Interstate 95 in Massachusetts

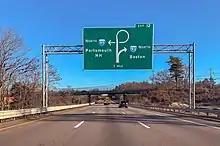
To continue on I-95 northbound, motorists must make a sharp clockwise curve at exit 26 (old exit 12) in Canton.

I-95 crosses the state border from Pawtucket, Rhode Island, into Attleboro as a six-lane highway, with the first northbound exits, 2A and 2B, providing access to Route 1A and nearby US 1 near the border. (There is an exit 1, but it is a southbound-only exit connecting to US 1 south into Rhode Island). Exits 4–7 (old exits 3–5) also serve the Attleboro area, with exit 6 (old exit 4) at the northern terminus of I-295.